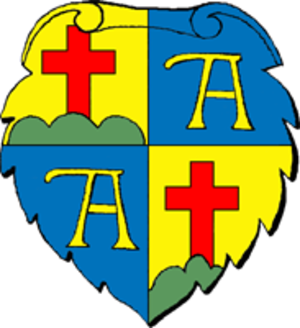
L’abbaye d’Alpirsbach est une ancienne abbaye bénédictine de style roman, avec un cloître de style gothique. Elle a été consacrée le 16 janvier 1095 par l’évêque de Constance Gebhard III.